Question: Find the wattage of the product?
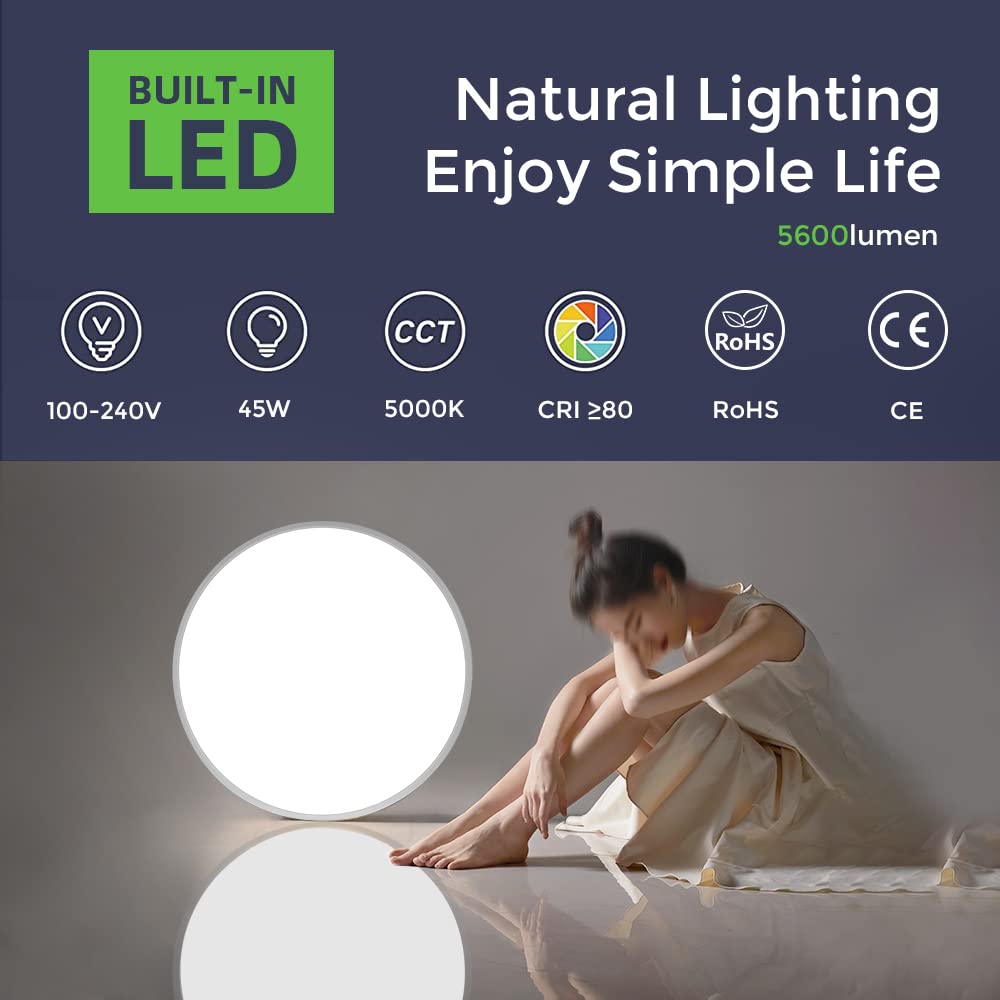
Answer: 45.0 watt